Malmstrom UFO incident

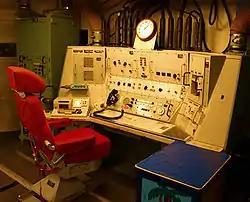
A Minuteman launch control center

In 1996, retired Air Force personnel claimed that a weapons failure at a Montana nuclear missile complex in 1967 was connected to reports of a UFO sighting over Malmstrom Air Force Base. The claims became known in ufology and popular culture as the Malmstrom UFO incident. Skeptics argue the UFO was likely the planet Mars and entirely unrelated to the malfunction. A military investigation found no connection to any UFO sighting. A 2025 Pentagon report revealed the incident had been caused by a classified test of an electromagnetic pulse device.